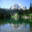
Label: mountain